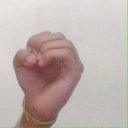
अक्षर: ऊ